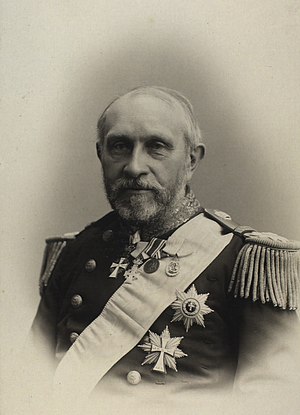
N.F. Ravn
Niels Frederik Ravn, dansk politiker og minister.